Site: brandenburg
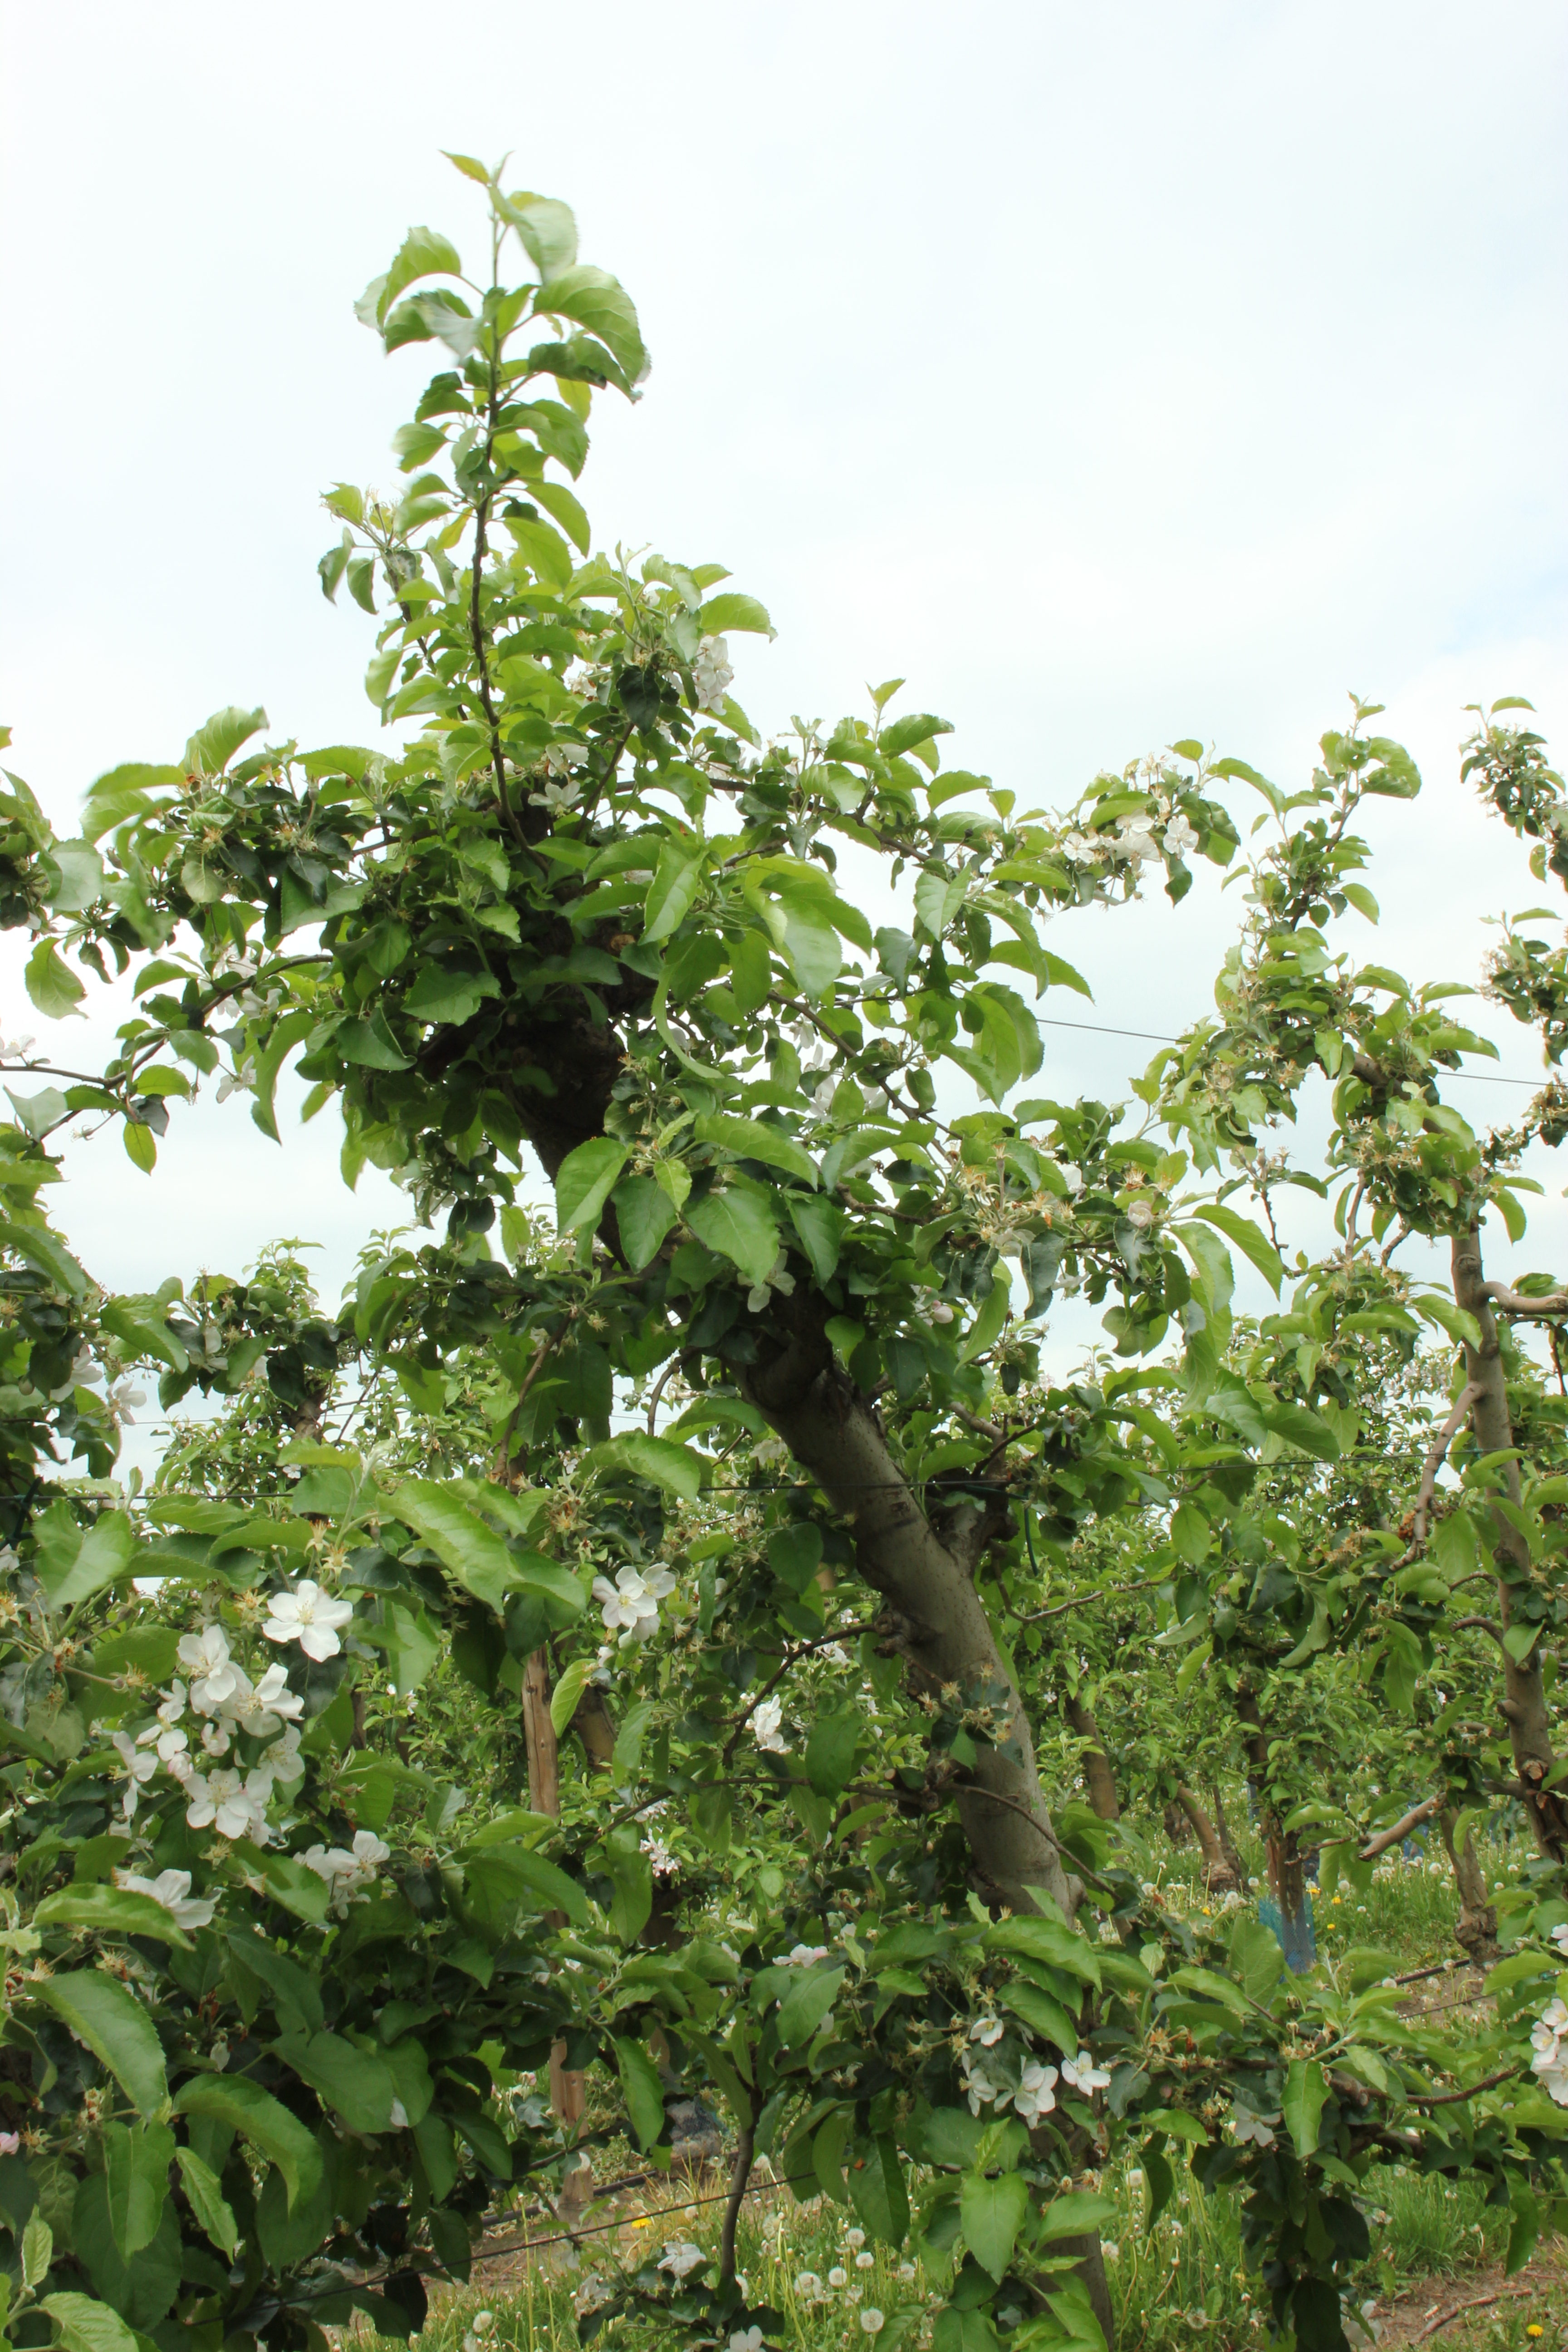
Growth stage (BBCH 67): Flowering